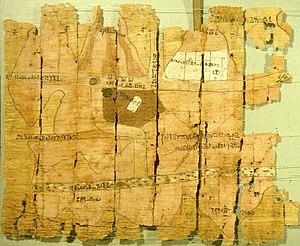
Les papyrus de Turin constituent une collection de papyrus égyptiens conservés au Musée égyptologique de Turin. Bernardino Drovetti en a rapportés d'Égypte une part importante. Ils ont servi aux études de Jean-François Champollion.